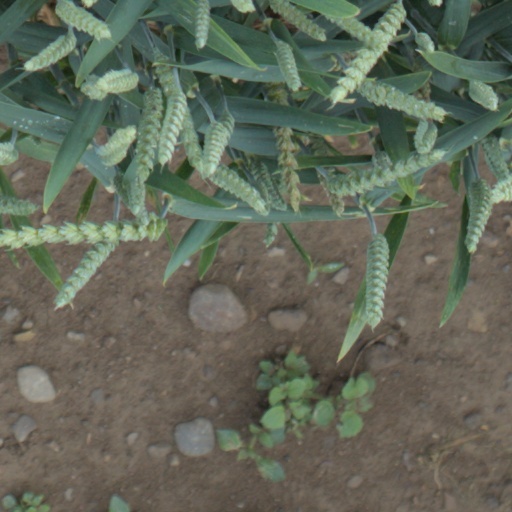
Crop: wheat